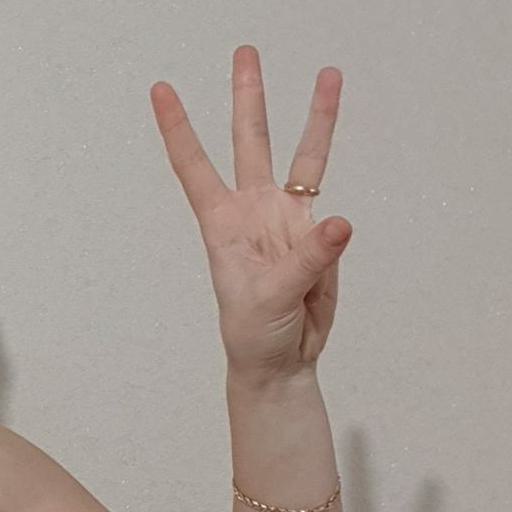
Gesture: three